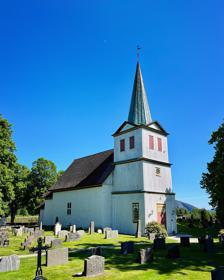
Building: Nes Church (Telemark)
Country: Norway
Year built: 1180
Church in Telemark, Norway Church in Telemark, Norway Nes Church Nes kyrkje View of the church 59°22′19″N 9°13′19″E / 59.372038°N 9.2219632°E / 59.372038; 9.2219632 Location Midt-Telemark Municipality , Telemark Country Norway Denomination Church of Norway Previous denomination Catholic Church Churchmanship Evangelical Lutheran History Status Parish church Founded 12th century Consecrated 13 September (year unknown) Architecture Functional status Active Architectural type Long church Completed 1180 (845 years ago) ( 1180 ) Specifications Materials Stone Administration Diocese Agder og Telemark Deanery Øvre Telemark prosti Parish Sauherad og Nes Norwegian Cultural Heritage Site Type Church Status Automatically protected ID 85106 Nes Church ( Norwegian : Nes kyrkje ) is a parish church of the Church of Norway in Midt-Telemark Municipality in Telemark county, Norway . It is located at Nesodden, just to the southeast of the village of Gvarv . It is one of the churches for the Nes og Sauherad parish which is part of the Øvre Telemark prosti ( deanery ) in the Diocese of Agder og Telemark . The white, stone church was built in a long church design around 1180 using plans drawn up by an unknown architect . The church seats about 170 people. History The earliest existing historical records of the church date back to the year 1398, but the church was built long before that time. The church at Nes was first built around the year 1180, but at that time it consisted of simply the chancel . Dendrochronological dating of the roof rafters confirm that the wood was cut around 1180. The nave was constructed in the years following the completion of the chancel since there are significant stylistic differences in the construction of the two parts of the building. The church was consecrated on 13 September, but it is unknown in what year. The building was dedicated to the apostles Peter and Paul . The church is thought to have been the main church for Sauherad until the Black Death . After the Reformation , it became an annex chapel to the main Sauherad Church . The church was without a tower for several hundred years. In 1634, the church records refer to the construction of a small tower on top of the roof and later in 1663, the records indicate there were two clocks on the tower. In 1868, the current west tower was built out of wood and the small roof tower was removed. The new tower was large enough to include a church porch underneath it. The same year a wooden sacristy was added on to the east of the choir . Media gallery See also List of churches in Agder og Telemark References